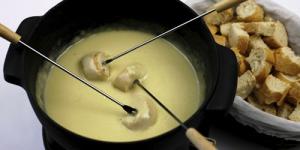
piernas de pollo a la cerveza